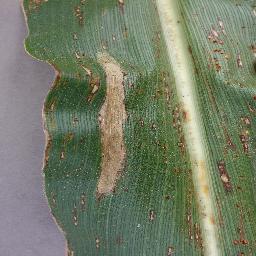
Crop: corn
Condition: (maize)_northern_blight